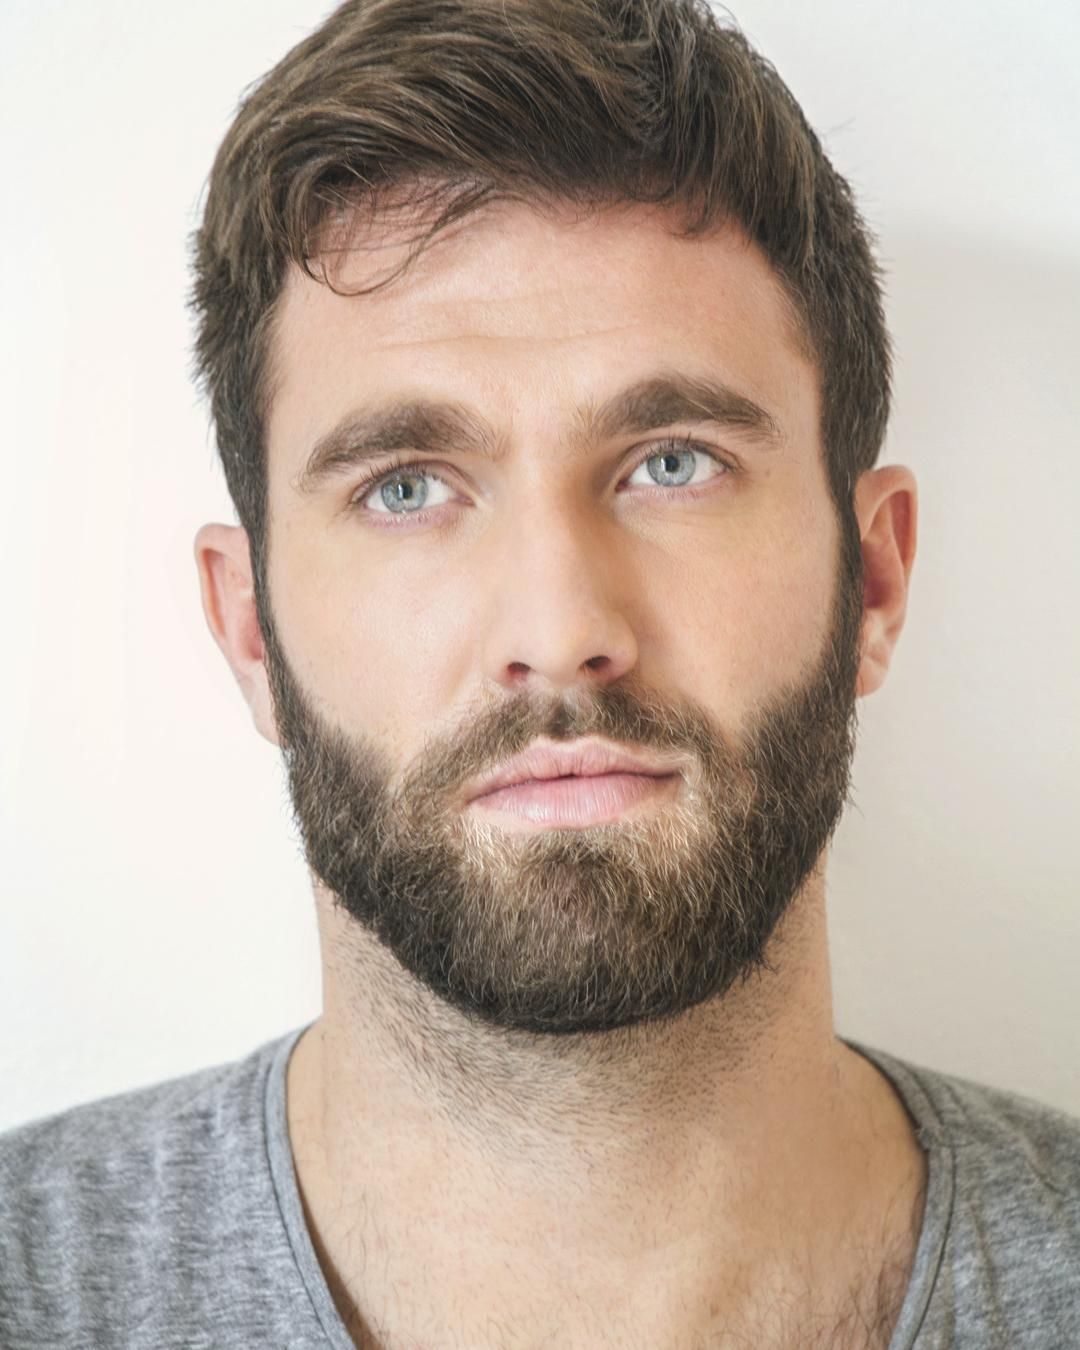
Portrait style: Real Portrait